Old Dowlin Mill

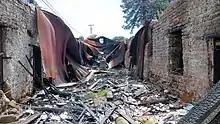
2017, After Gas Explosion.

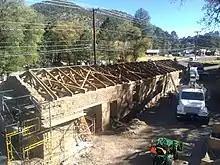
November 2021, building the roof of the mill.

The mill was nearly destroyed by a gas explosion and fire in December 2017. The building's adobe walls and grist-mill water wheel survived. The explosion was caused by the electric company, PNM digging for new power poles and accidentally hit a gas line. No one was in the building at the time of the explosion. Restoration started on the mill in 2019.